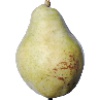
Label: pear_williams